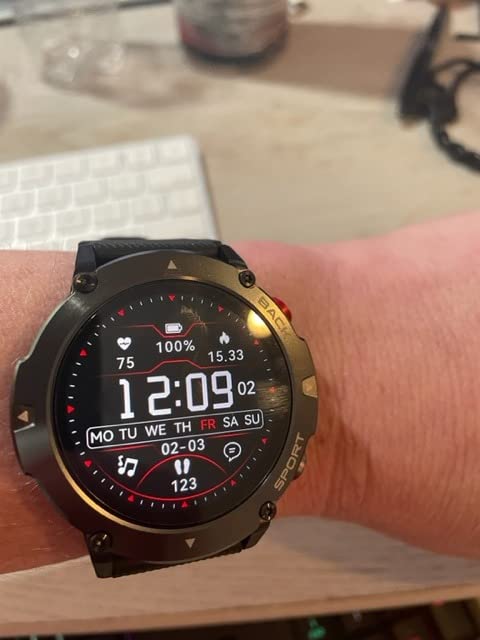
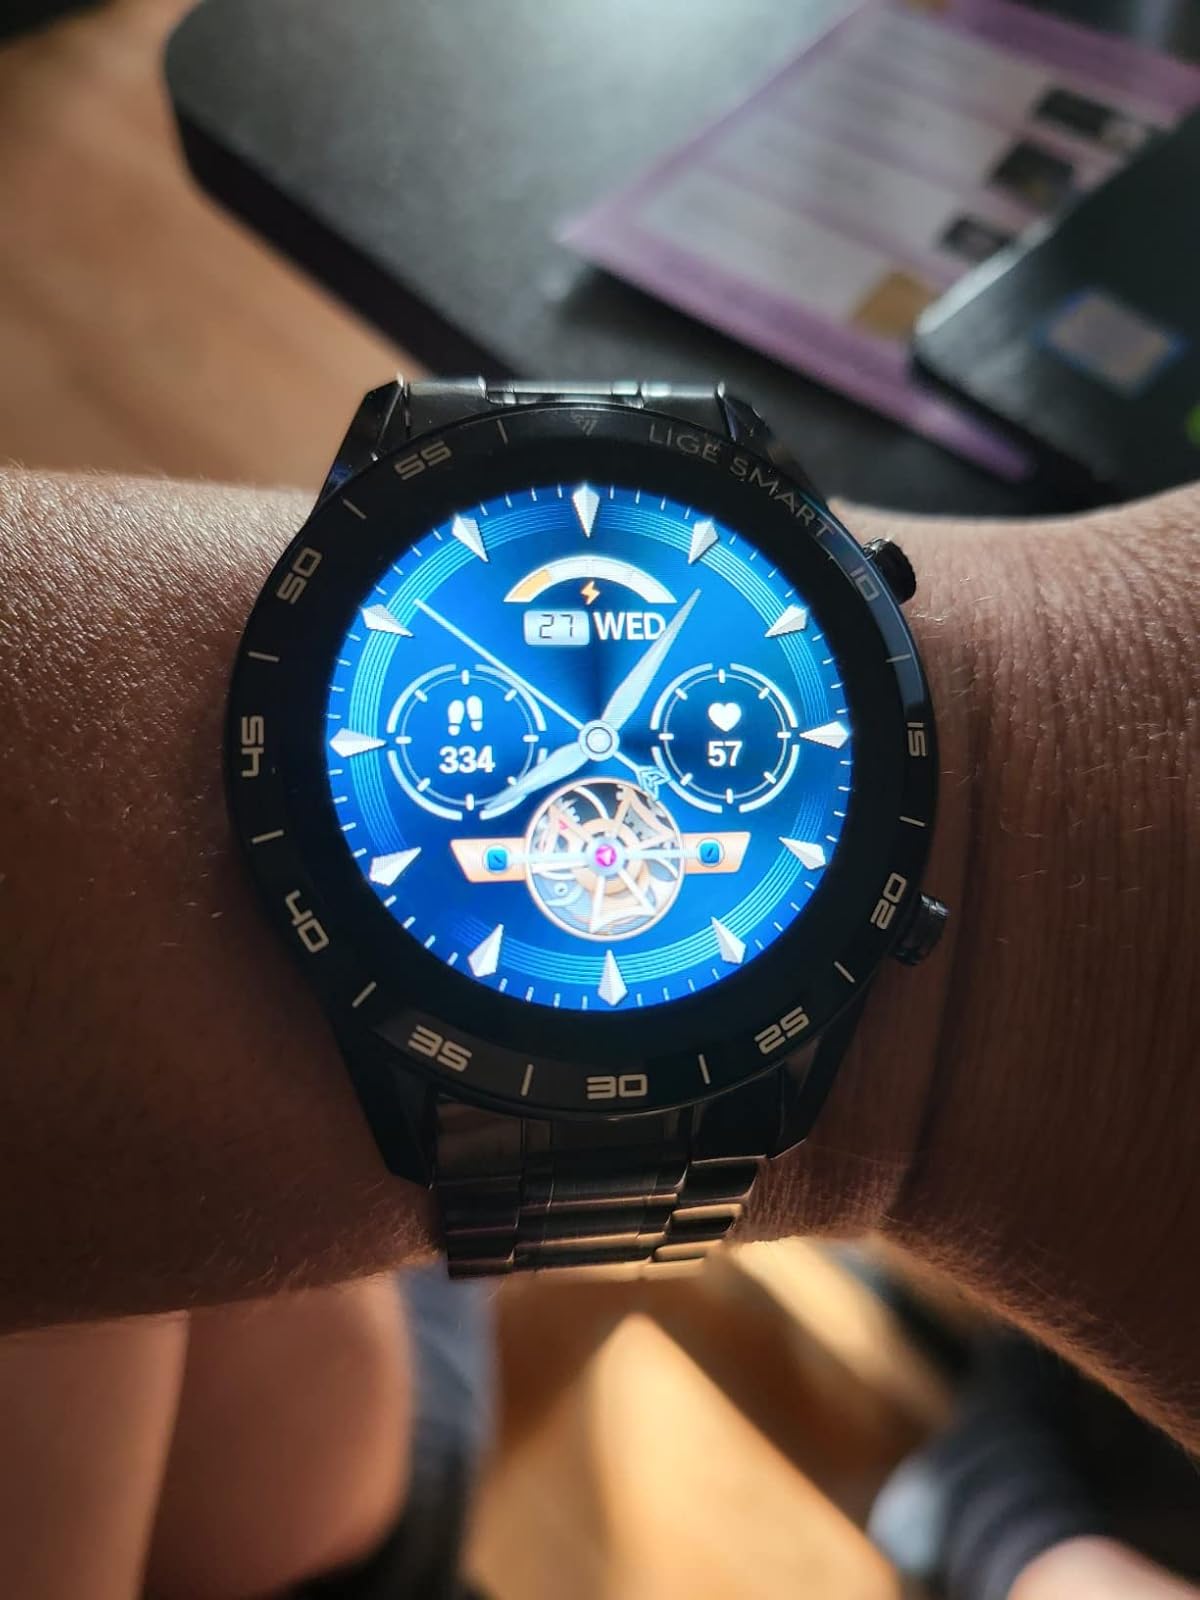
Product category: smartwatch
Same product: no